Thai baht

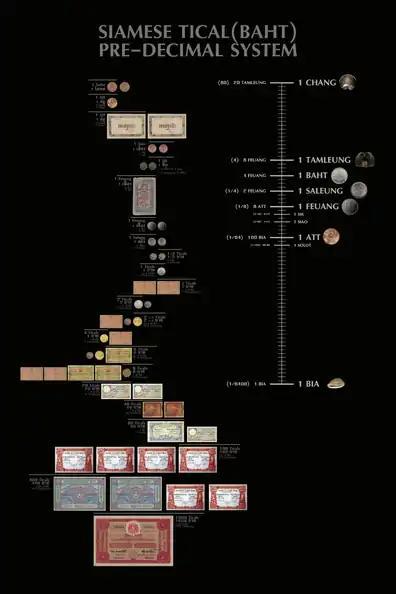
Siamese predecimal tical system

This predecimal system was in use up until 1897, when the decimal system devised by Prince Jayanta Mongkol, in which one baht = 100 satang, was introduced by his half-brother King Chulalongkorn along with the demonetization of silver bullet coins on 28 October 1904 after the end of silver bullet coin production by the opening of Sitthikarn Royal Mint in 1857. However, coins denominated in the old units were issued until 1910, and the amount of 25 satang is still commonly referred to as a , as is the 25-satang coin.